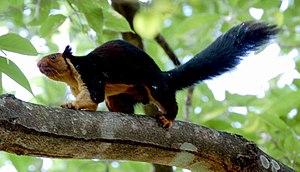
Le terme écureuil [ekyʁœj] est un nom vernaculaire ambigu qui désigne en français de nombreuses espèces de rongeurs grimpeurs de taille moyenne, parfois même « volants ». Leur queue, plus ou moins touffue selon les espèces, forme un panache ou un plumeau caractéristique. Ils appartiennent presque tous à la famille des Sciuridés, qui comprend aussi les chiens de prairies et les marmottes, mais quelques écureuils volants font partie de la famille des Anomaluridés.
Les Ratufinae forment une sous-famille de mammifères rongeurs appartenant à la famille des Sciuridae.
L'emblème de l'Inde est composé de trois lions sur un chapiteau orné d'une roue au centre, d'un buffle à droite et d'un cheval galopant à gauche.